Astronomical rings

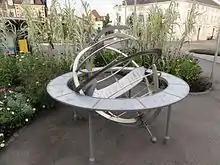
Equinoctal sun dial

Fixed astronomical rings are mounted on a plinth, like armillary spheres, and can be used as sundials.